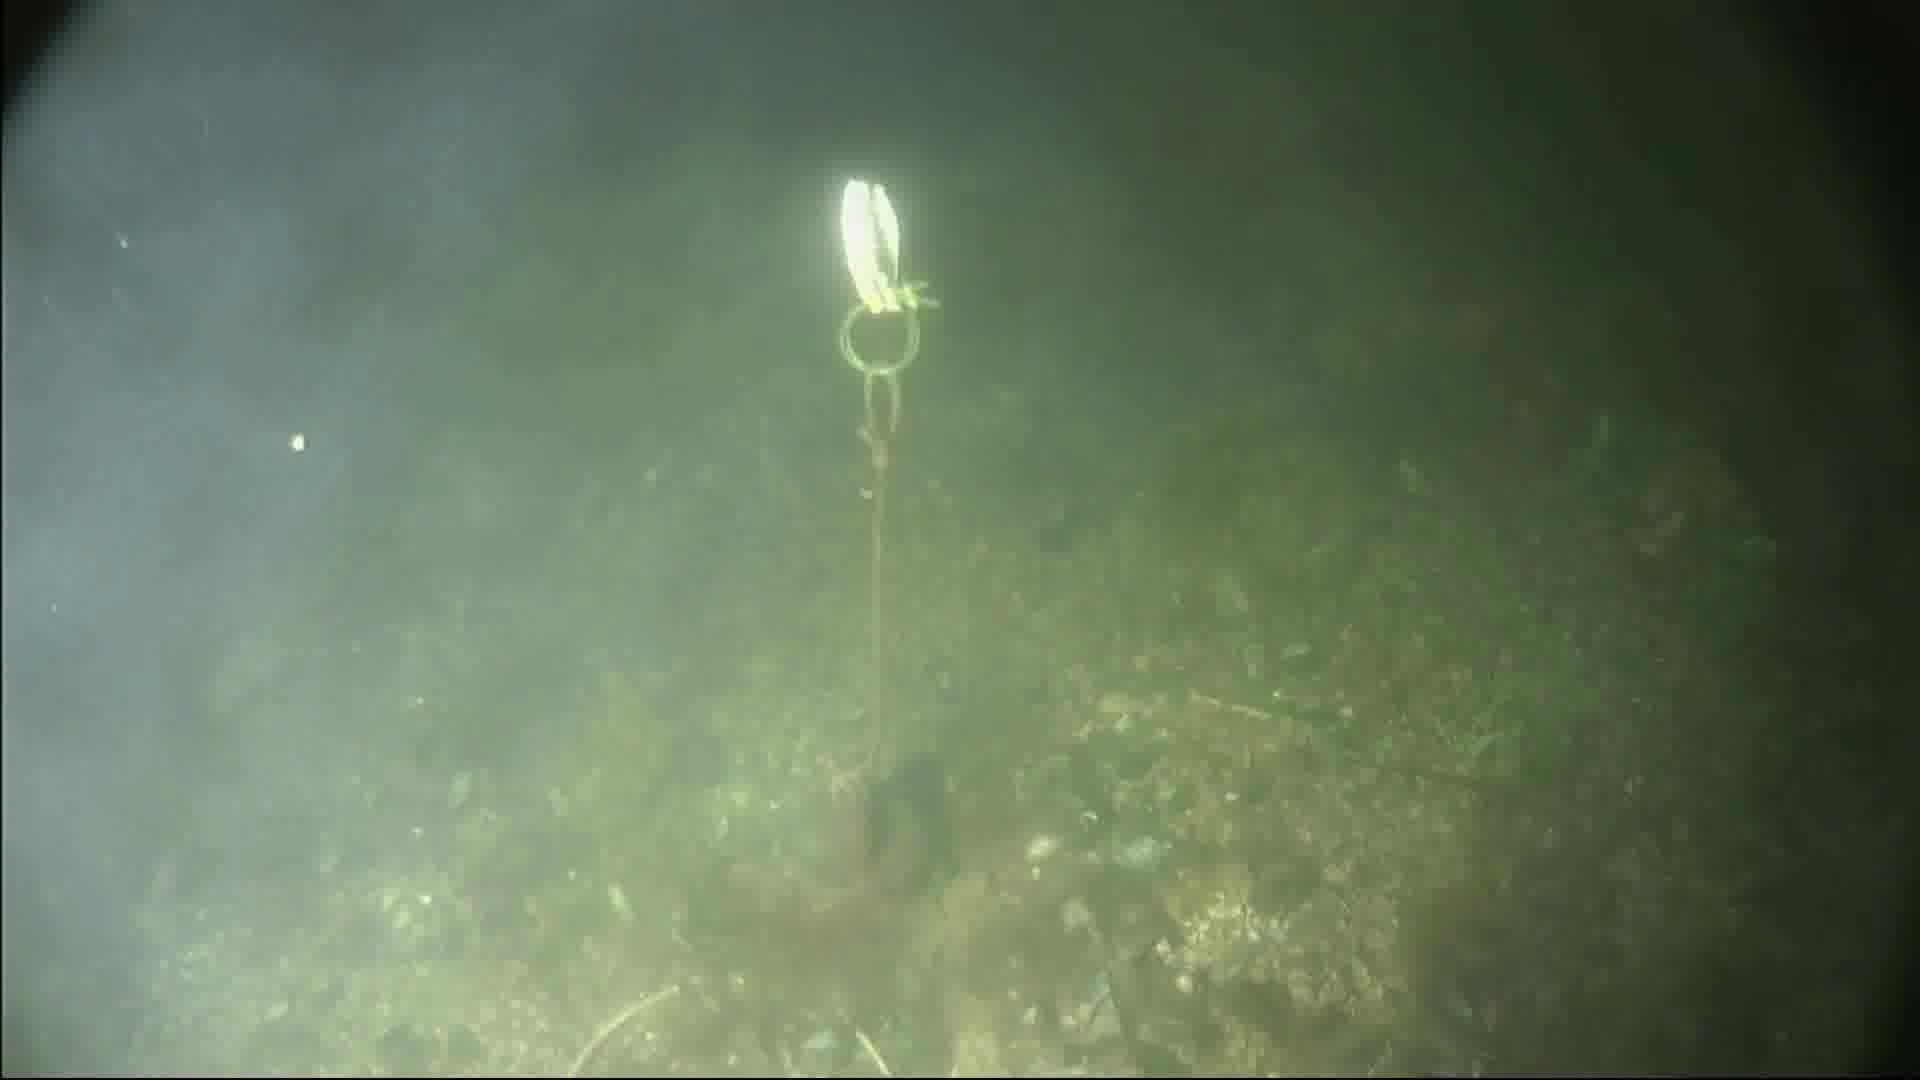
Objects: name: crab